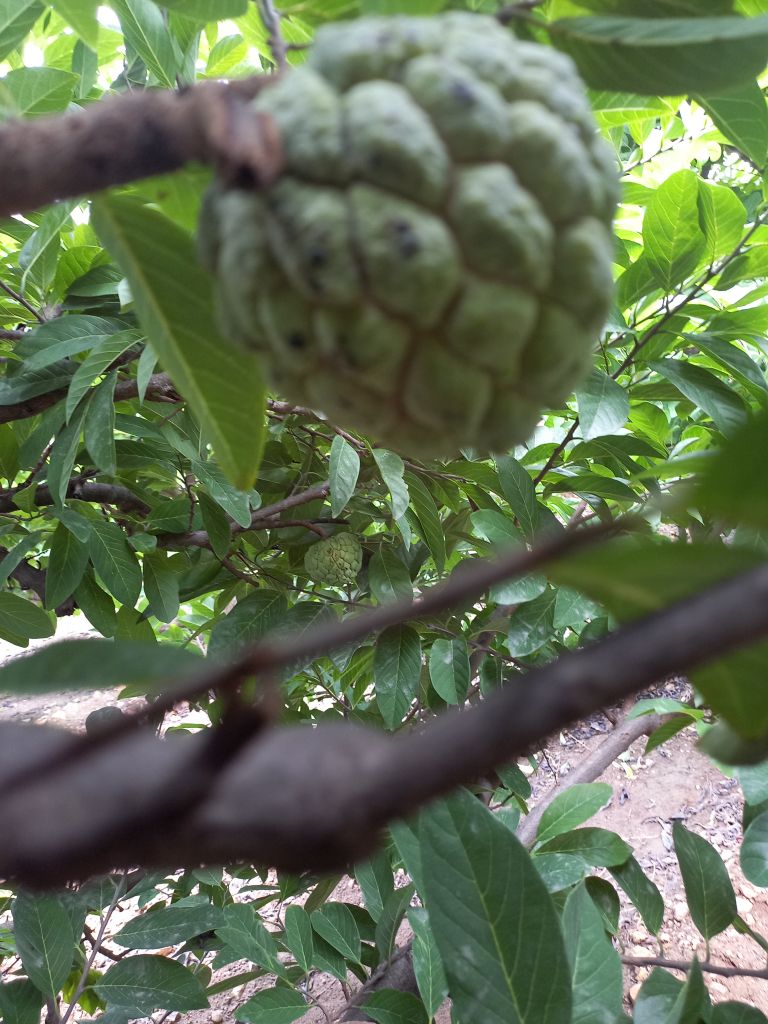
Disease label: Leaf spot on fruit